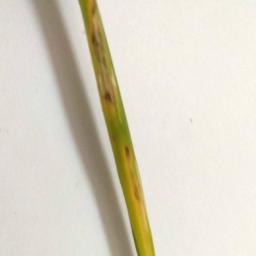
Label: Rice___Brown_Spot